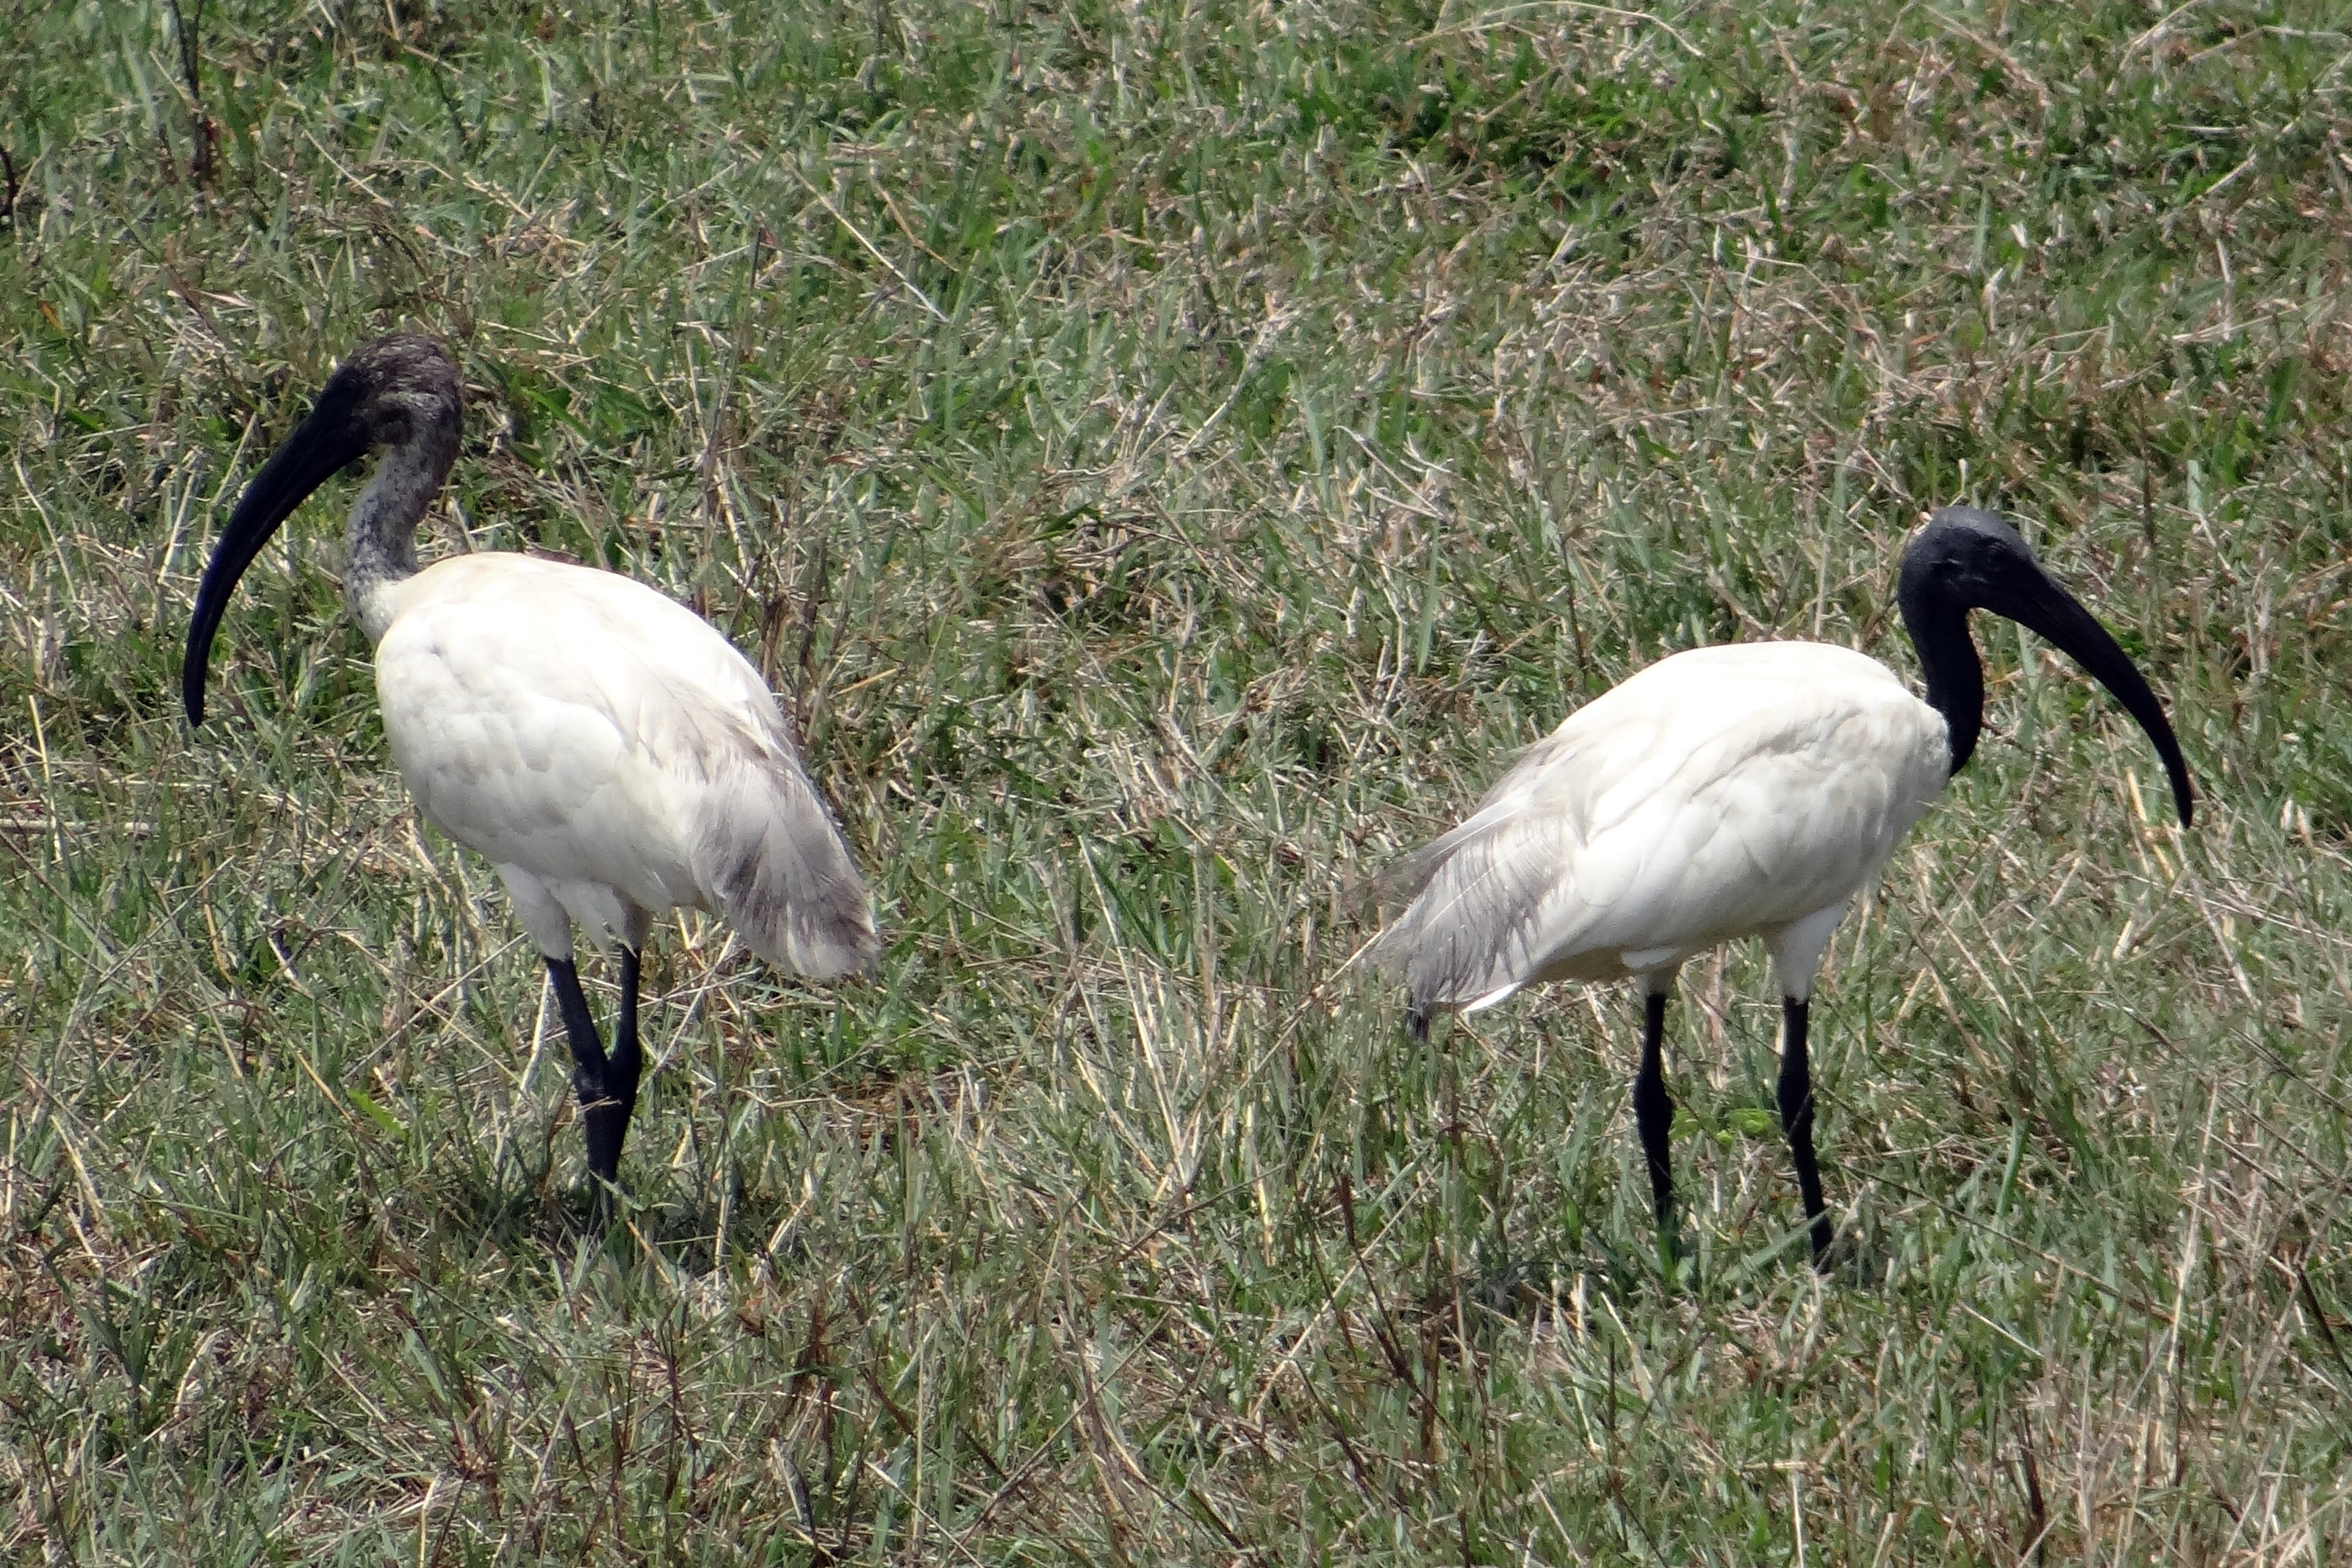
bird, wildlife, beak, fauna, stork, vertebrate, crane, india, heron, ibis, wader, white stork, ciconiiformes, crane like bird, black headed ibis, oriental white ibis, threskiornis melanocephalus, threskiornithidae